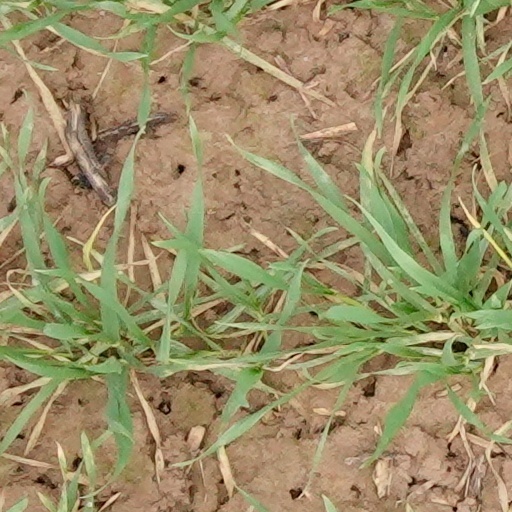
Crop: wheat